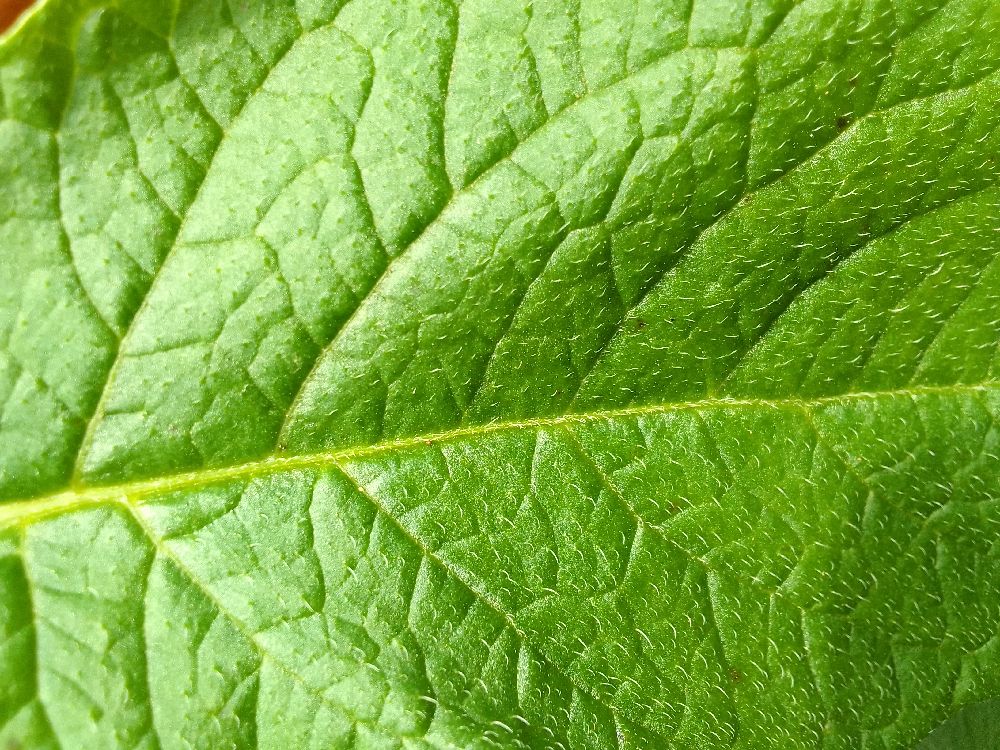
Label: Healthy